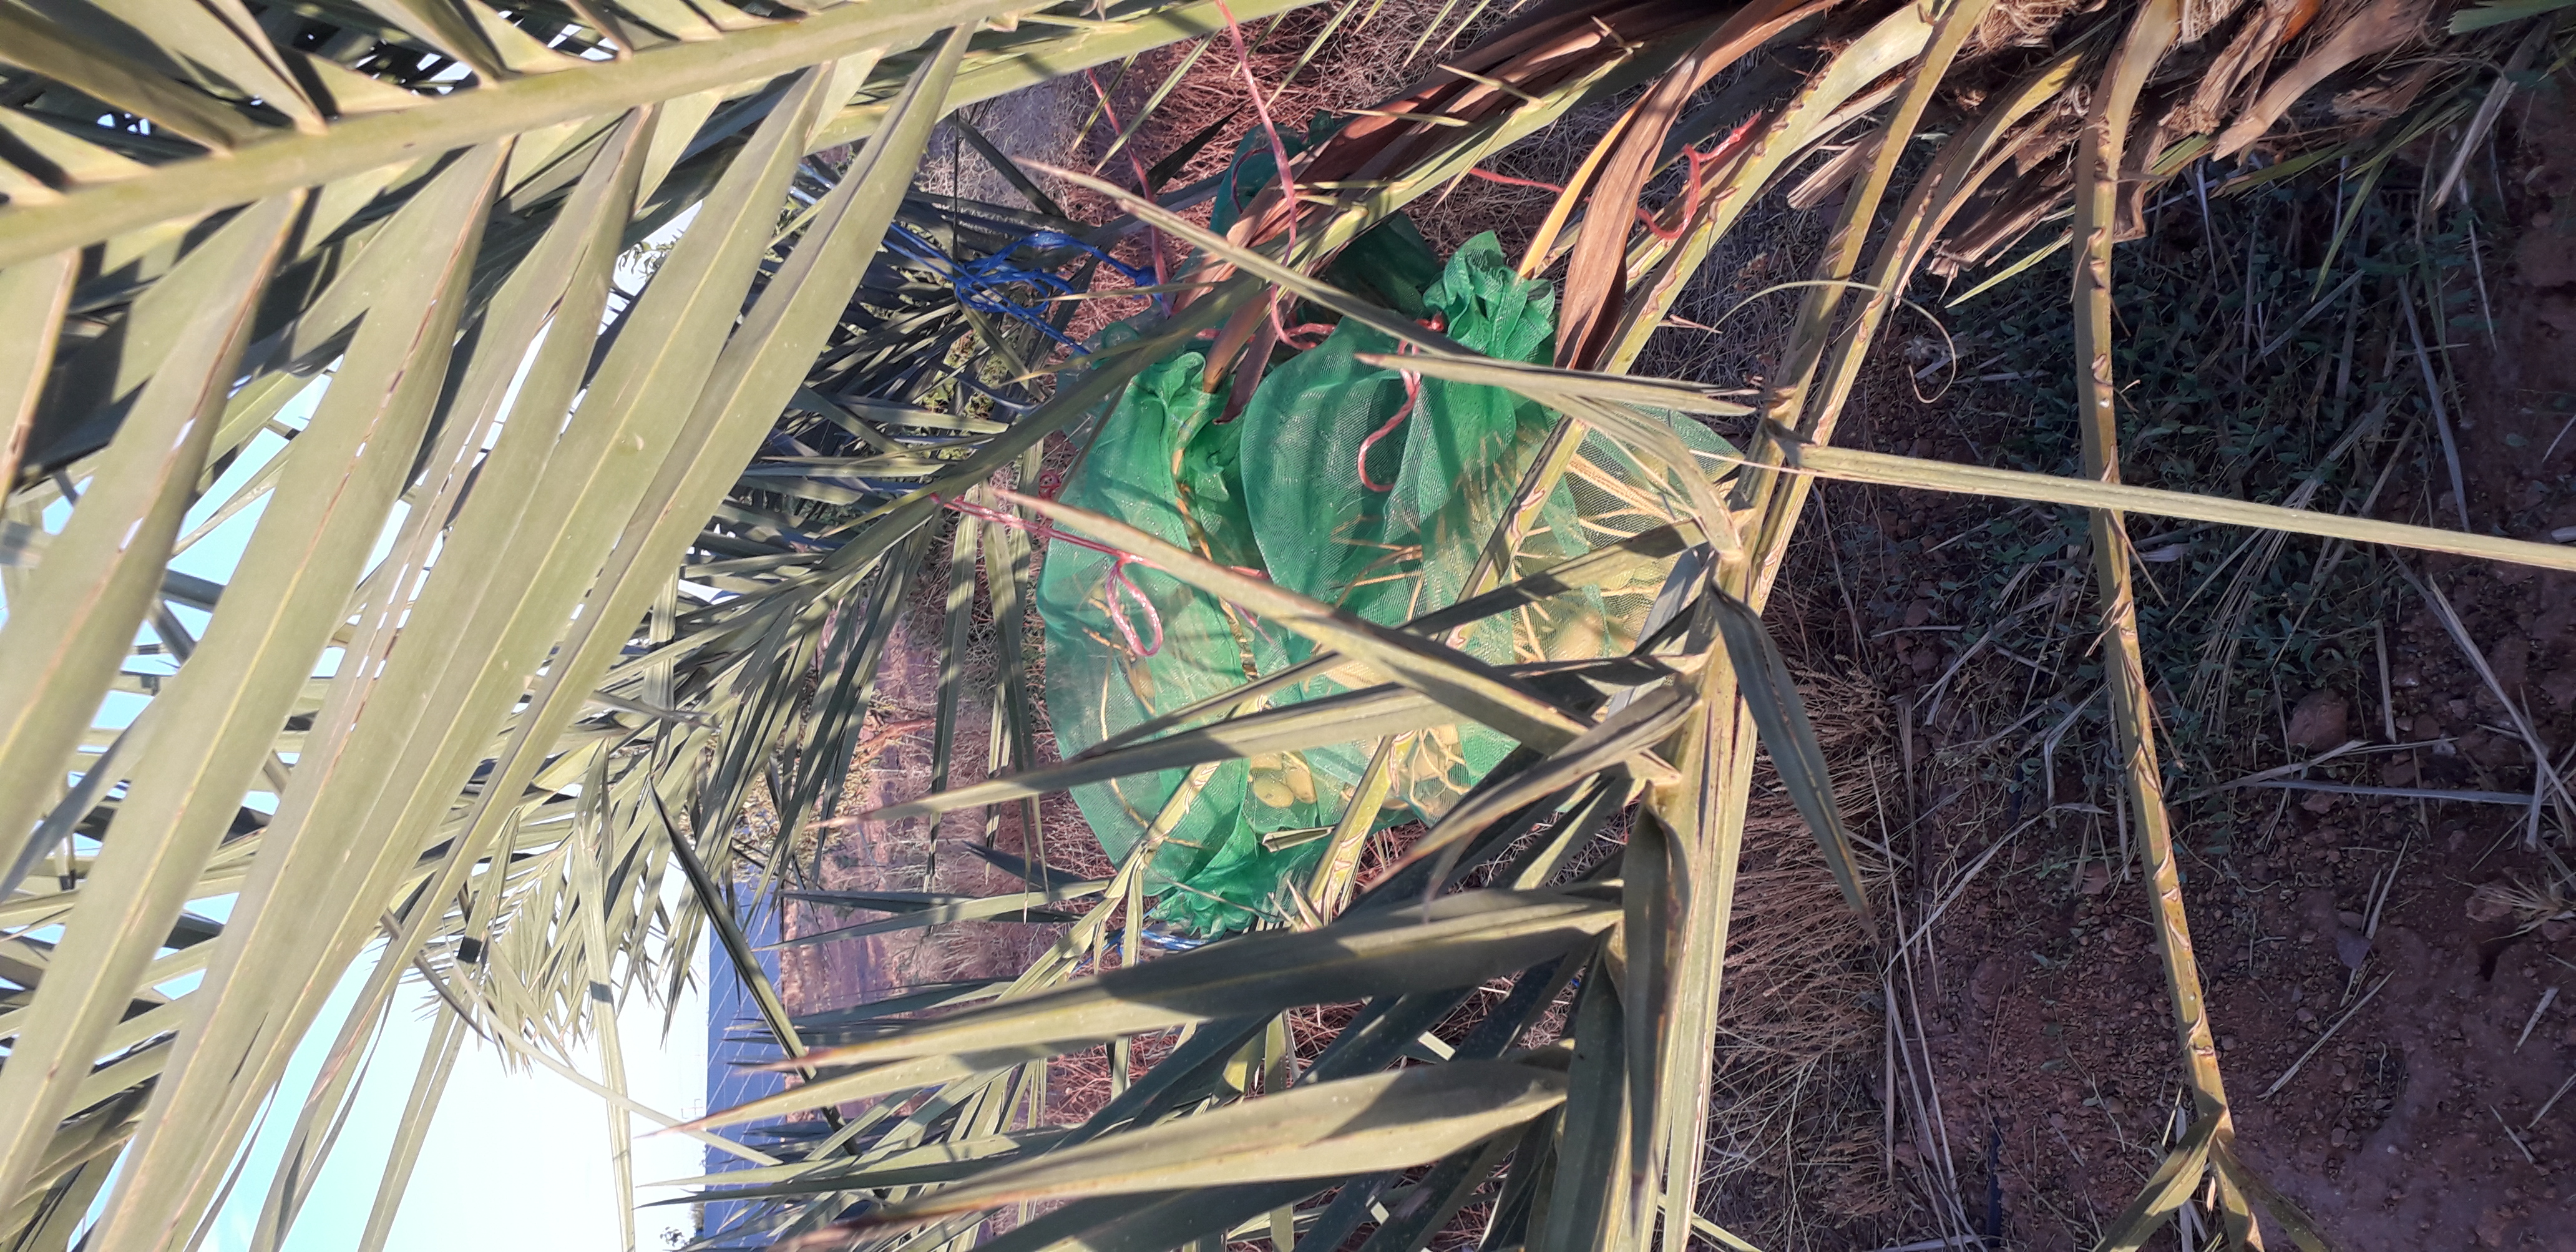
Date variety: Boumajhoul